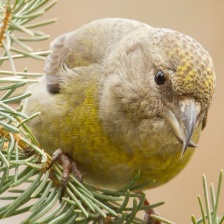
Species: RED CROSSBILL
Scientific name: LOXIA CURVIROSTRA